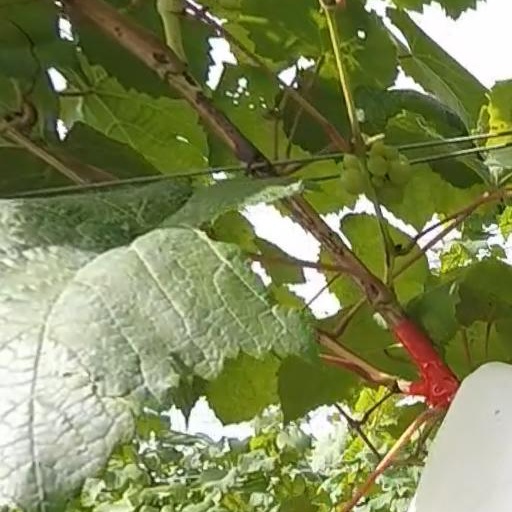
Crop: grape